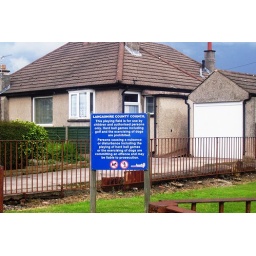
field near my house